Seven Waves Away

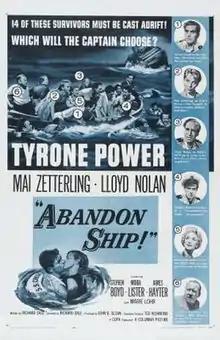
US theatrical release poster

Seven Waves Away (alternate U.S. titles: Abandon Ship! and Seven Days From Now) is a 1957 British adventure film directed by Richard Sale and starring Tyrone Power, Mai Zetterling, Lloyd Nolan, and Stephen Boyd. After his cruise ship hits a mine and with the captain dead, an officer has to make an agonizing decision on an overcrowded lifeboat.